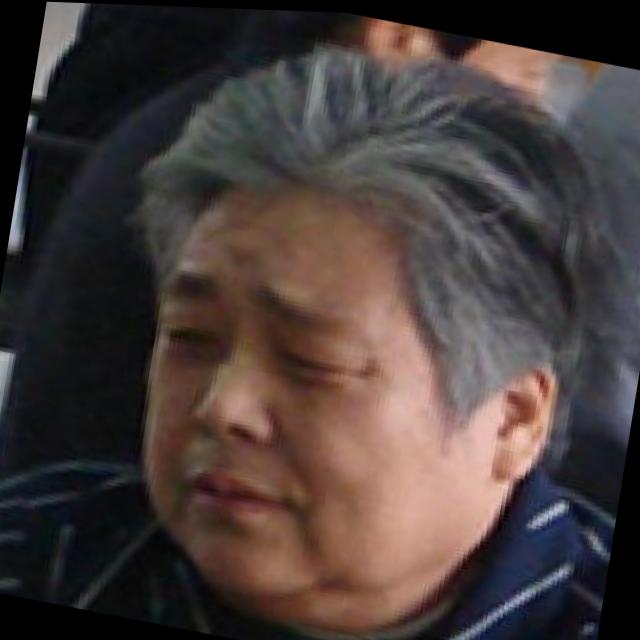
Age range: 65+